Nikita Medvedev

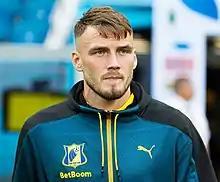
Medvedev with Rostov in 2022

Nikita Olegovich Medvedev (born 17 December 1994) is a Russian football player who plays as a goalkeeper for Pari Nizhny Novgorod.